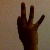
The image shows a hand gesture representing the number 9 in Indian Sign Language.